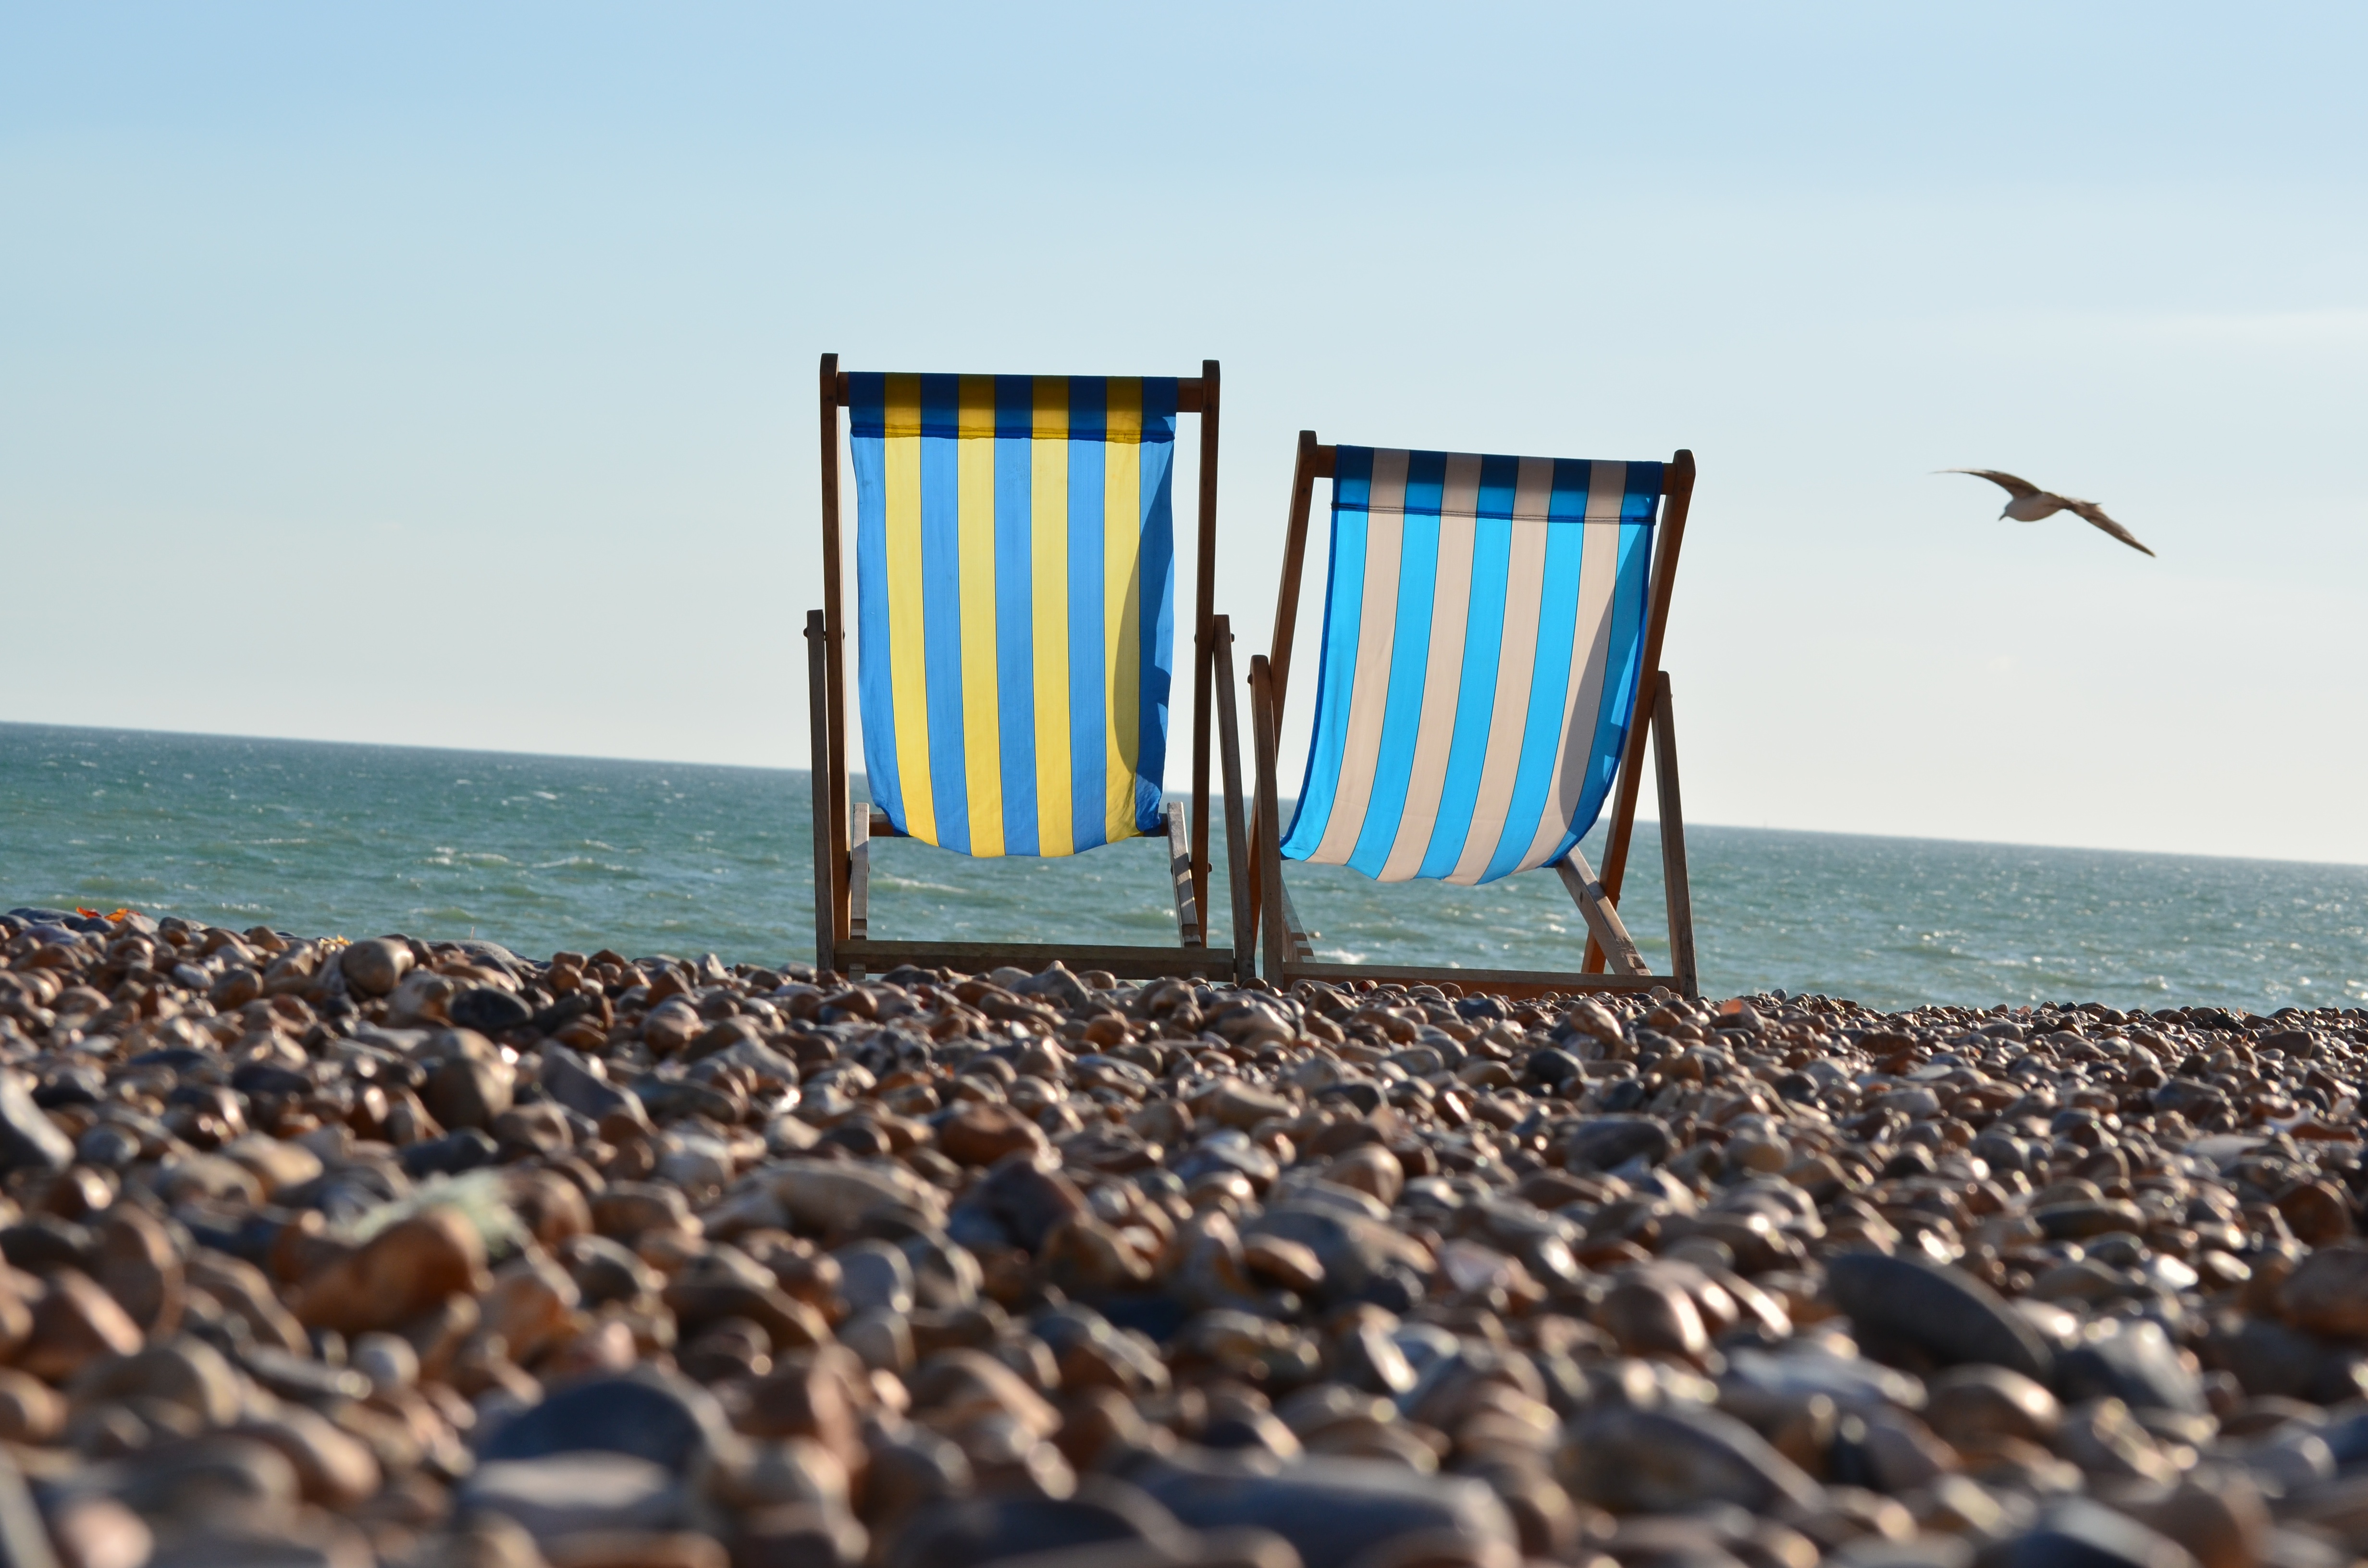
beach, sea, coast, sand, ocean, horizon, morning, shore, wave, pier, walkway, vacation, bay, blue, body of water